Adel Tankova

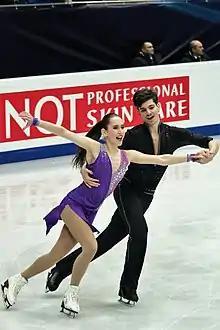

Adel Tankova (born 22 May 2000) is an Israeli Olympic figure skater. She competed for Israel at the 2018 Winter Olympics with Ronald Zilberberg in Figure Skating in ice dancing and a team event in Pyeongchang, South Korea.